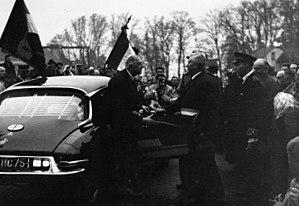
Cette page concerne l'année 1959 du calendrier grégorien.
Claude Guyot, né le 28 février 1890 à Arnay-le-Duc et mort le 30 avril 1965 dans cette commune, est un enseignant, Résistant et homme politique français.